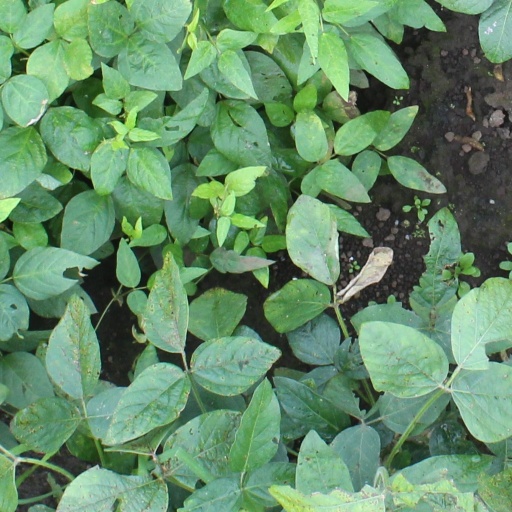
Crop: soybean